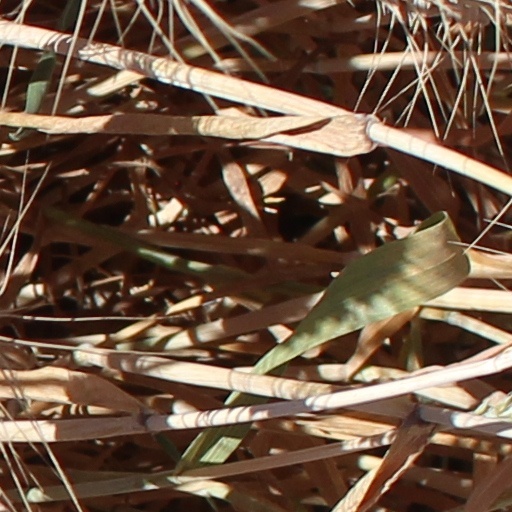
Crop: wheat